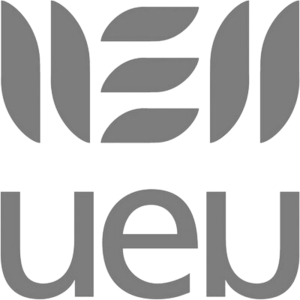
L'université basque d'été est une institution universitaire crée en 1973, qu'offre des cours universitaires en collaboration avec l'université du Pays basque, l'université de Mondragón, l'université publique de Navarre et l'université de Pau et des pays de l'Adour. Elle est un organisme engagé dans la promotion de la langue basque au sein de la communauté scientifique et universitaire.